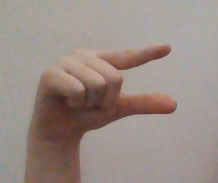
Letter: dal